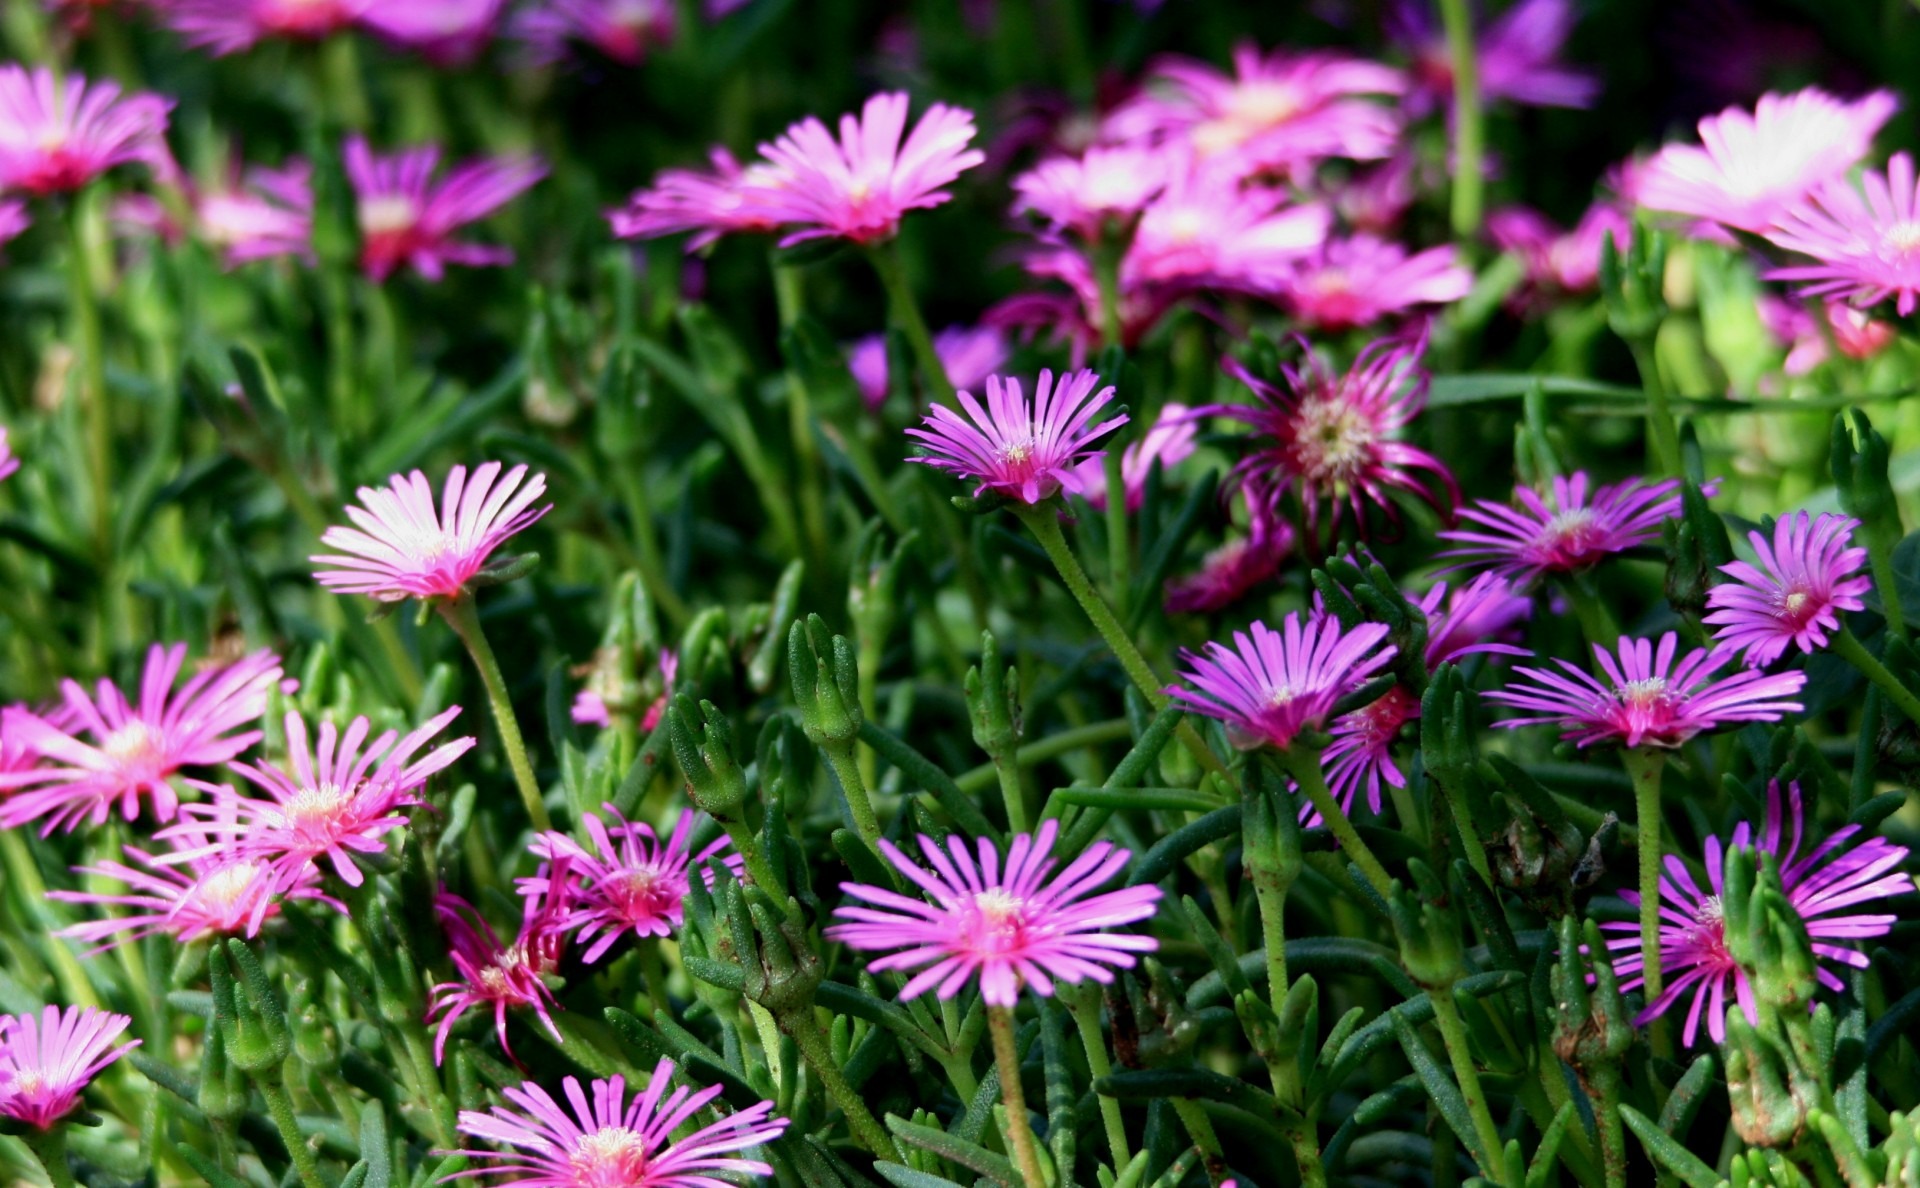
grass, plant, lawn, meadow, flower, petal, daisy, herb, botany, succulent, pink, flora, wildflower, flowers, patch, pigface, aster, dianthus, macro photography, flowering plant, daisy family, ice plant, annual plant, land plant, marguerite daisy, garden cosmos, pink family, ice plant family, dorotheanthus bellidiformis, vygies, mesem